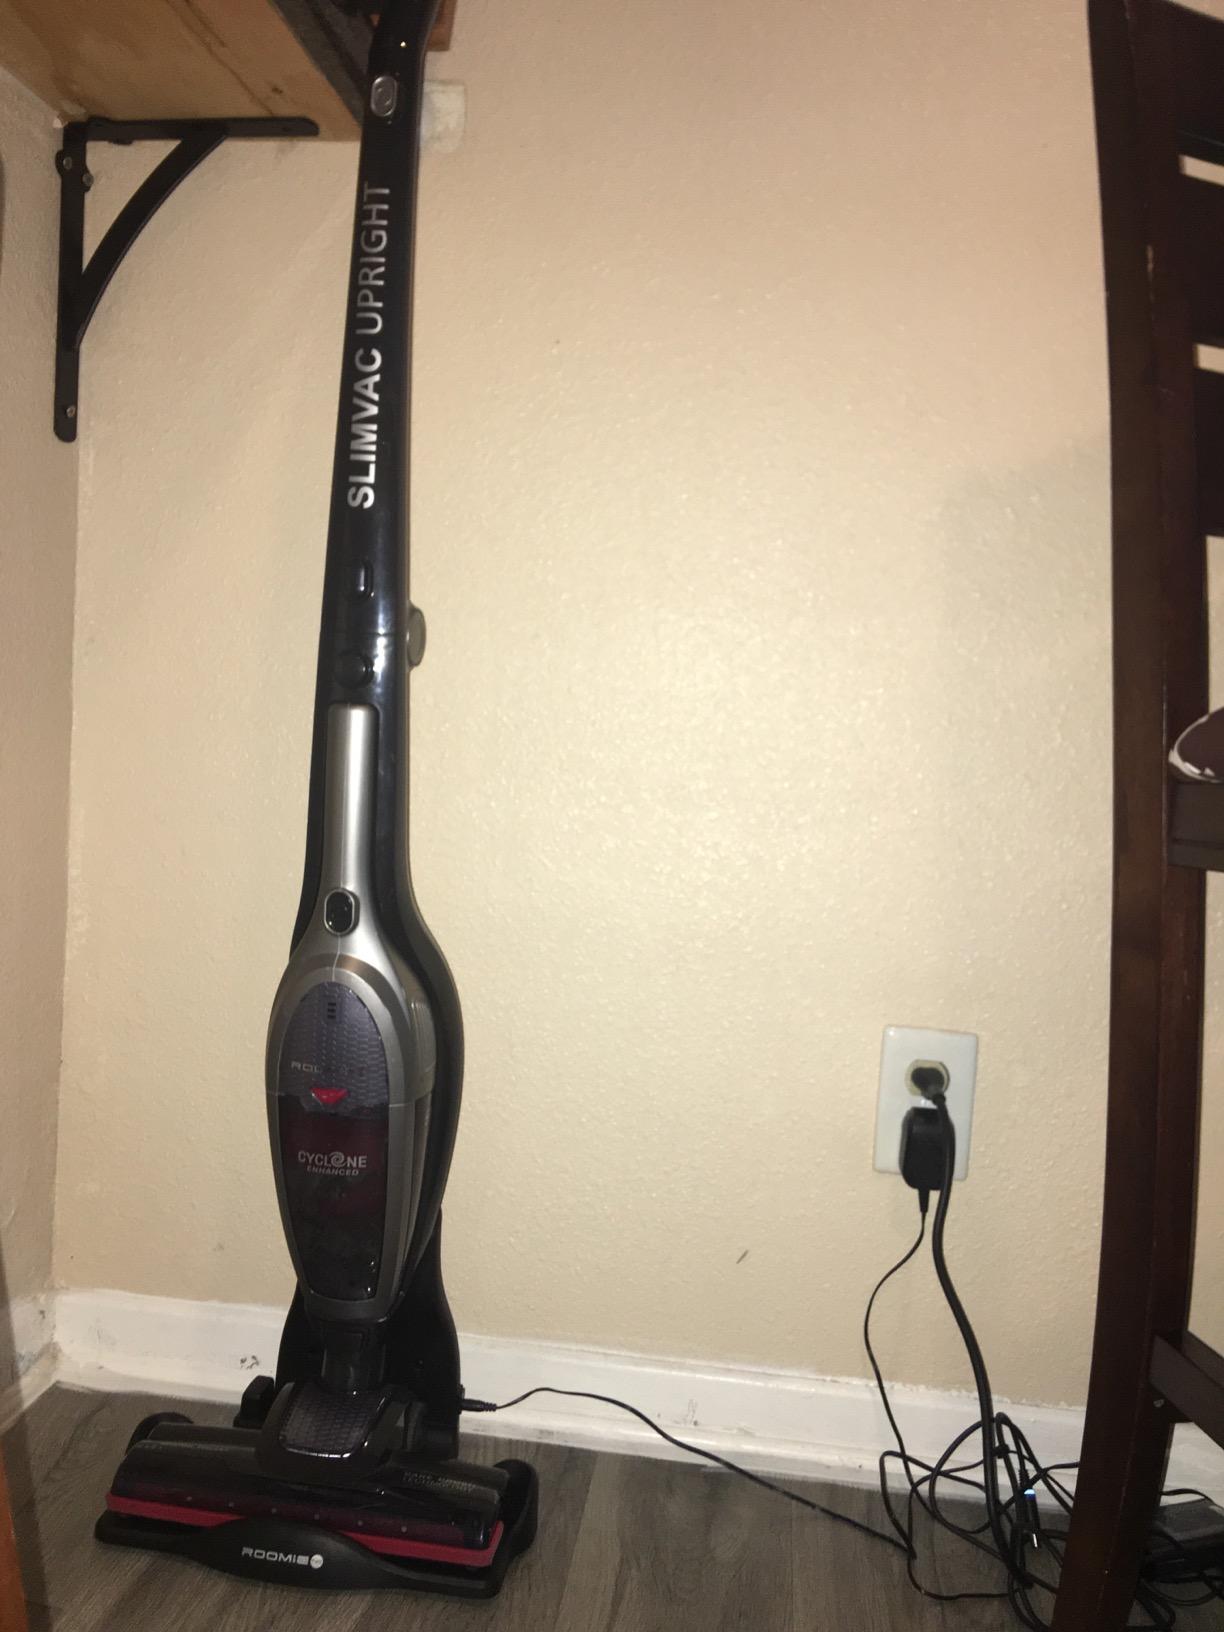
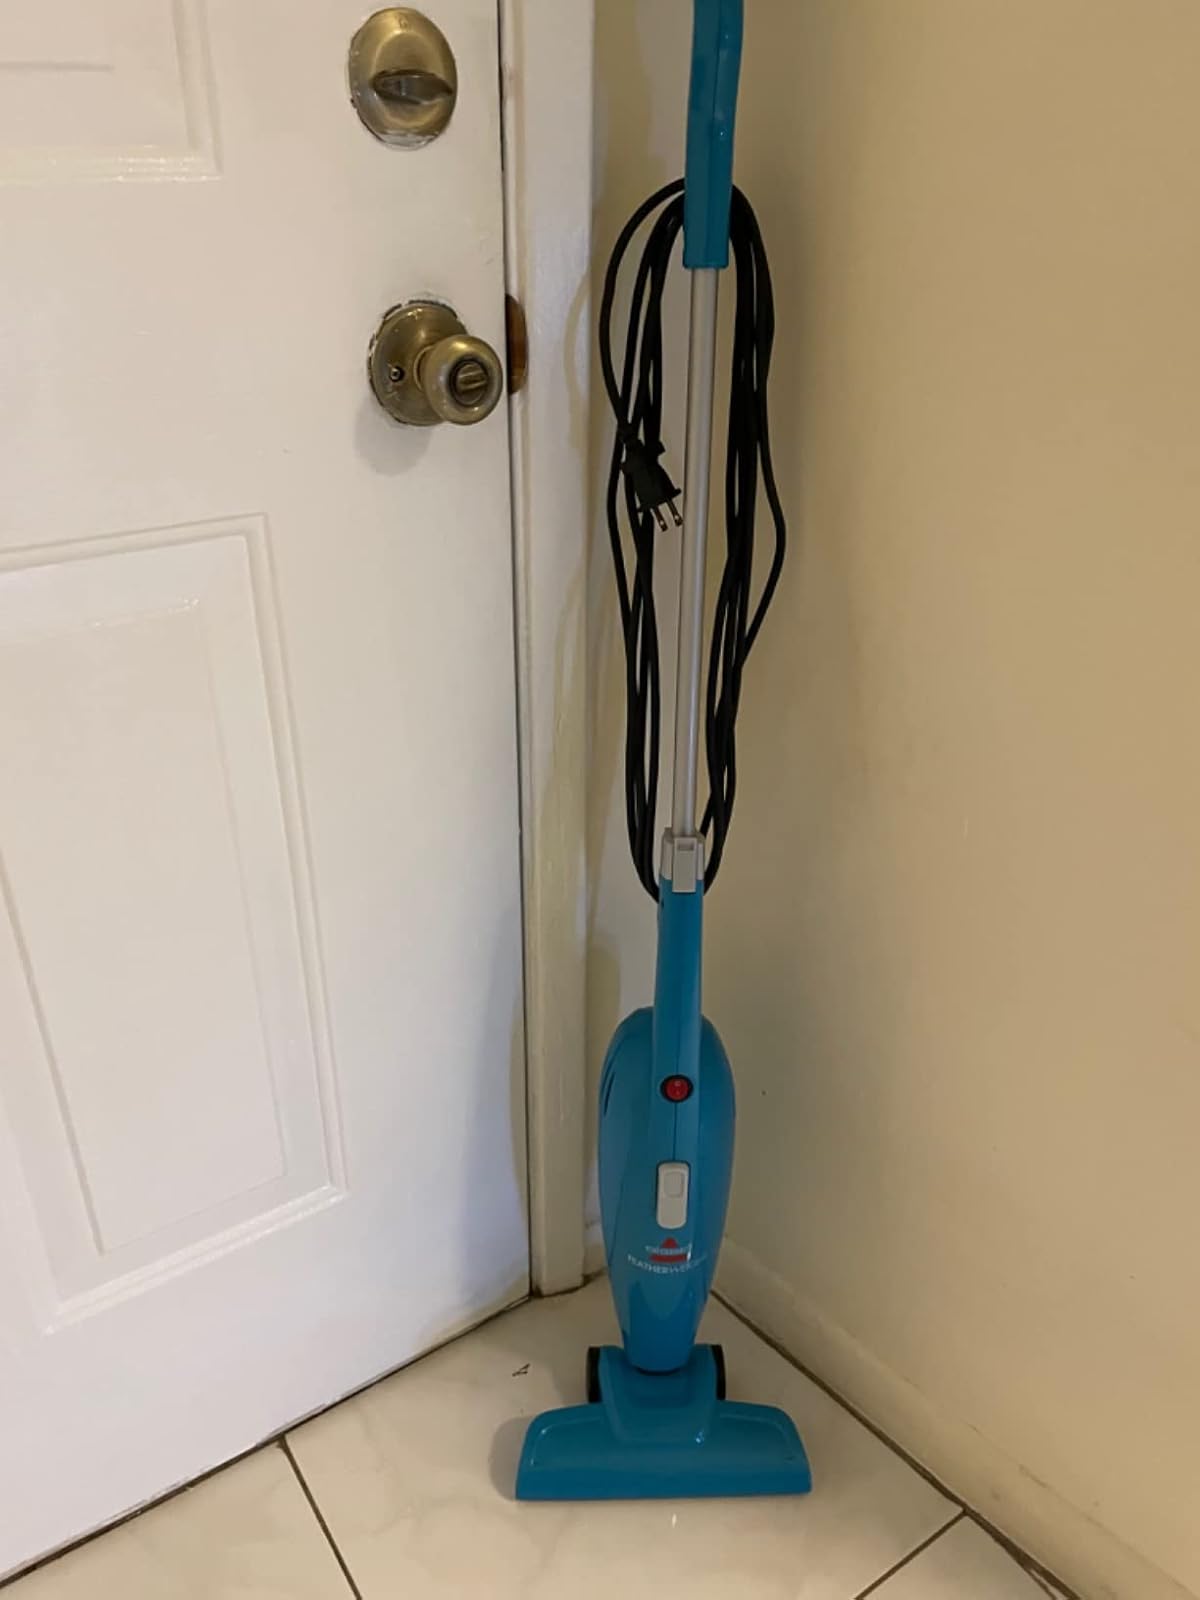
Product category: items_vacuum
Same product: no